List of Chevron Championship winners

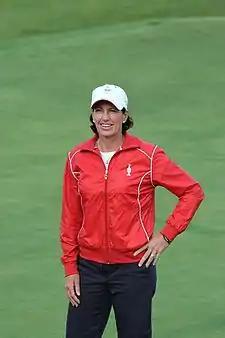
Juli Inkster is one of eight golfers to win two or more ANA Inspiration titles; she won in 1984 and 1989. She is one of six champions to win wire-to-wire as a major with her victory in 1989.

This table lists the golfers who have won more than one ANA Inspiration title. Champions who won in consecutive years are indicated by the years with "italics*".